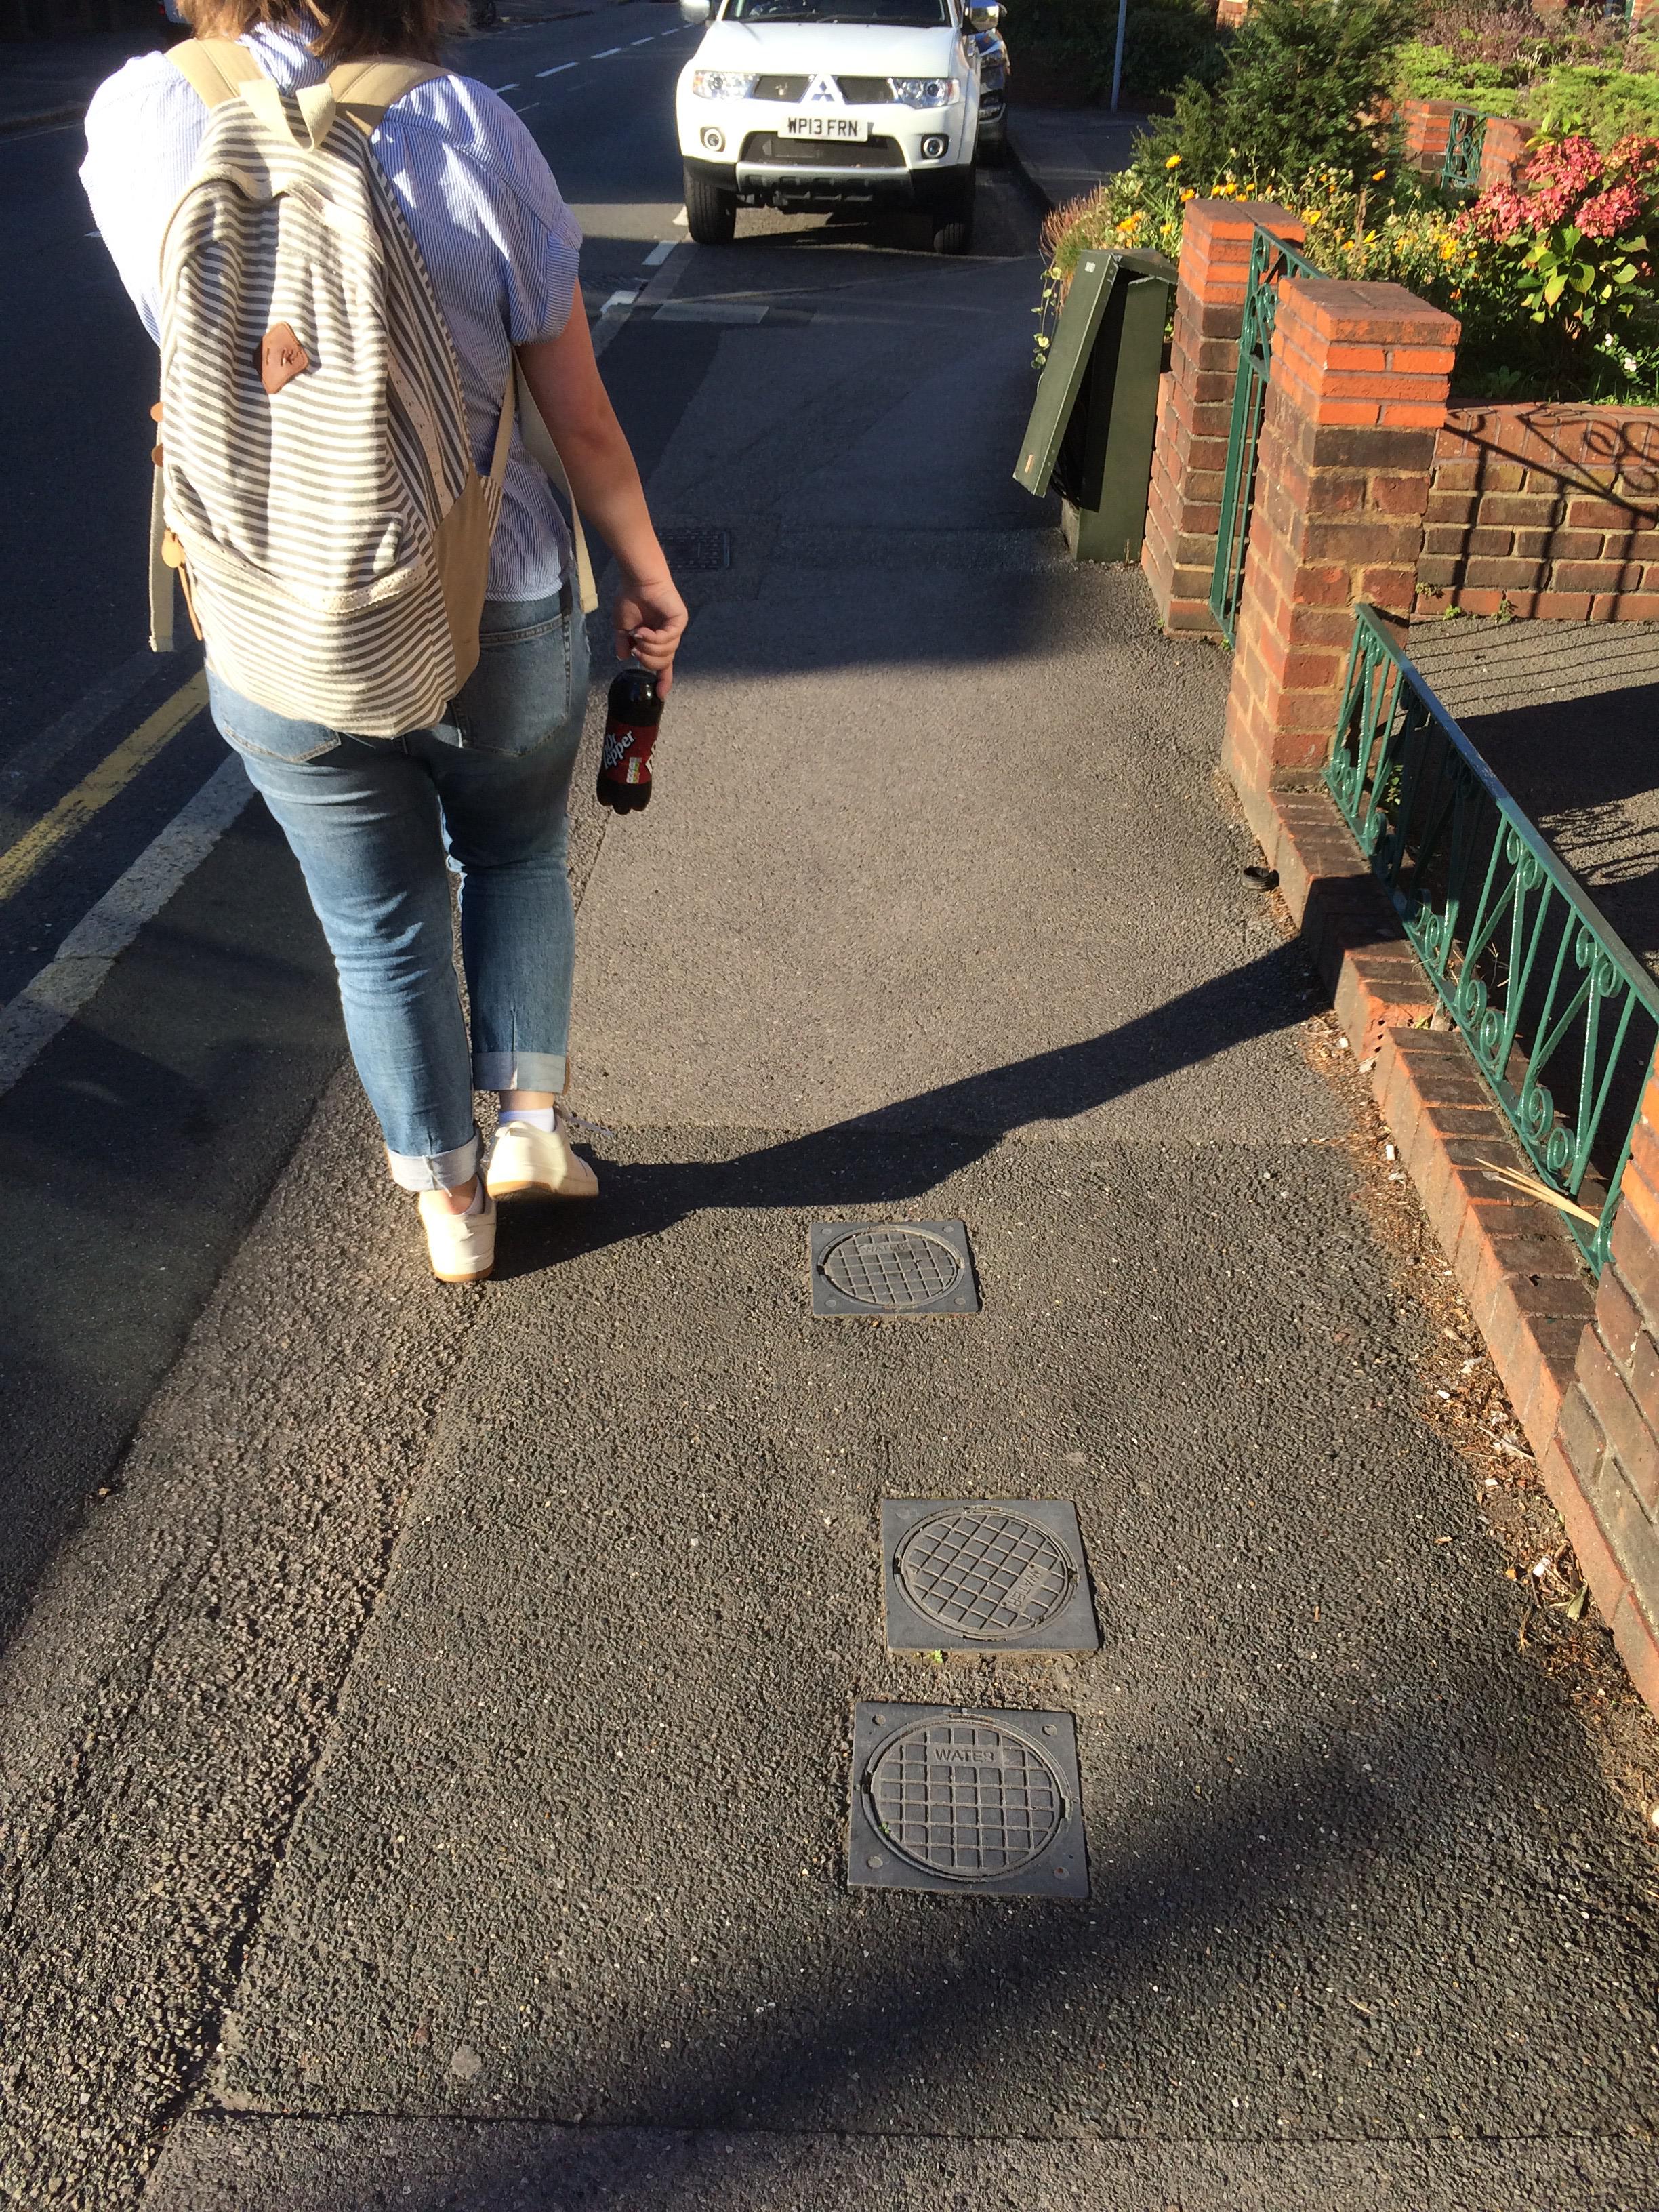
Object: Clear plastic bottle (Bottle)